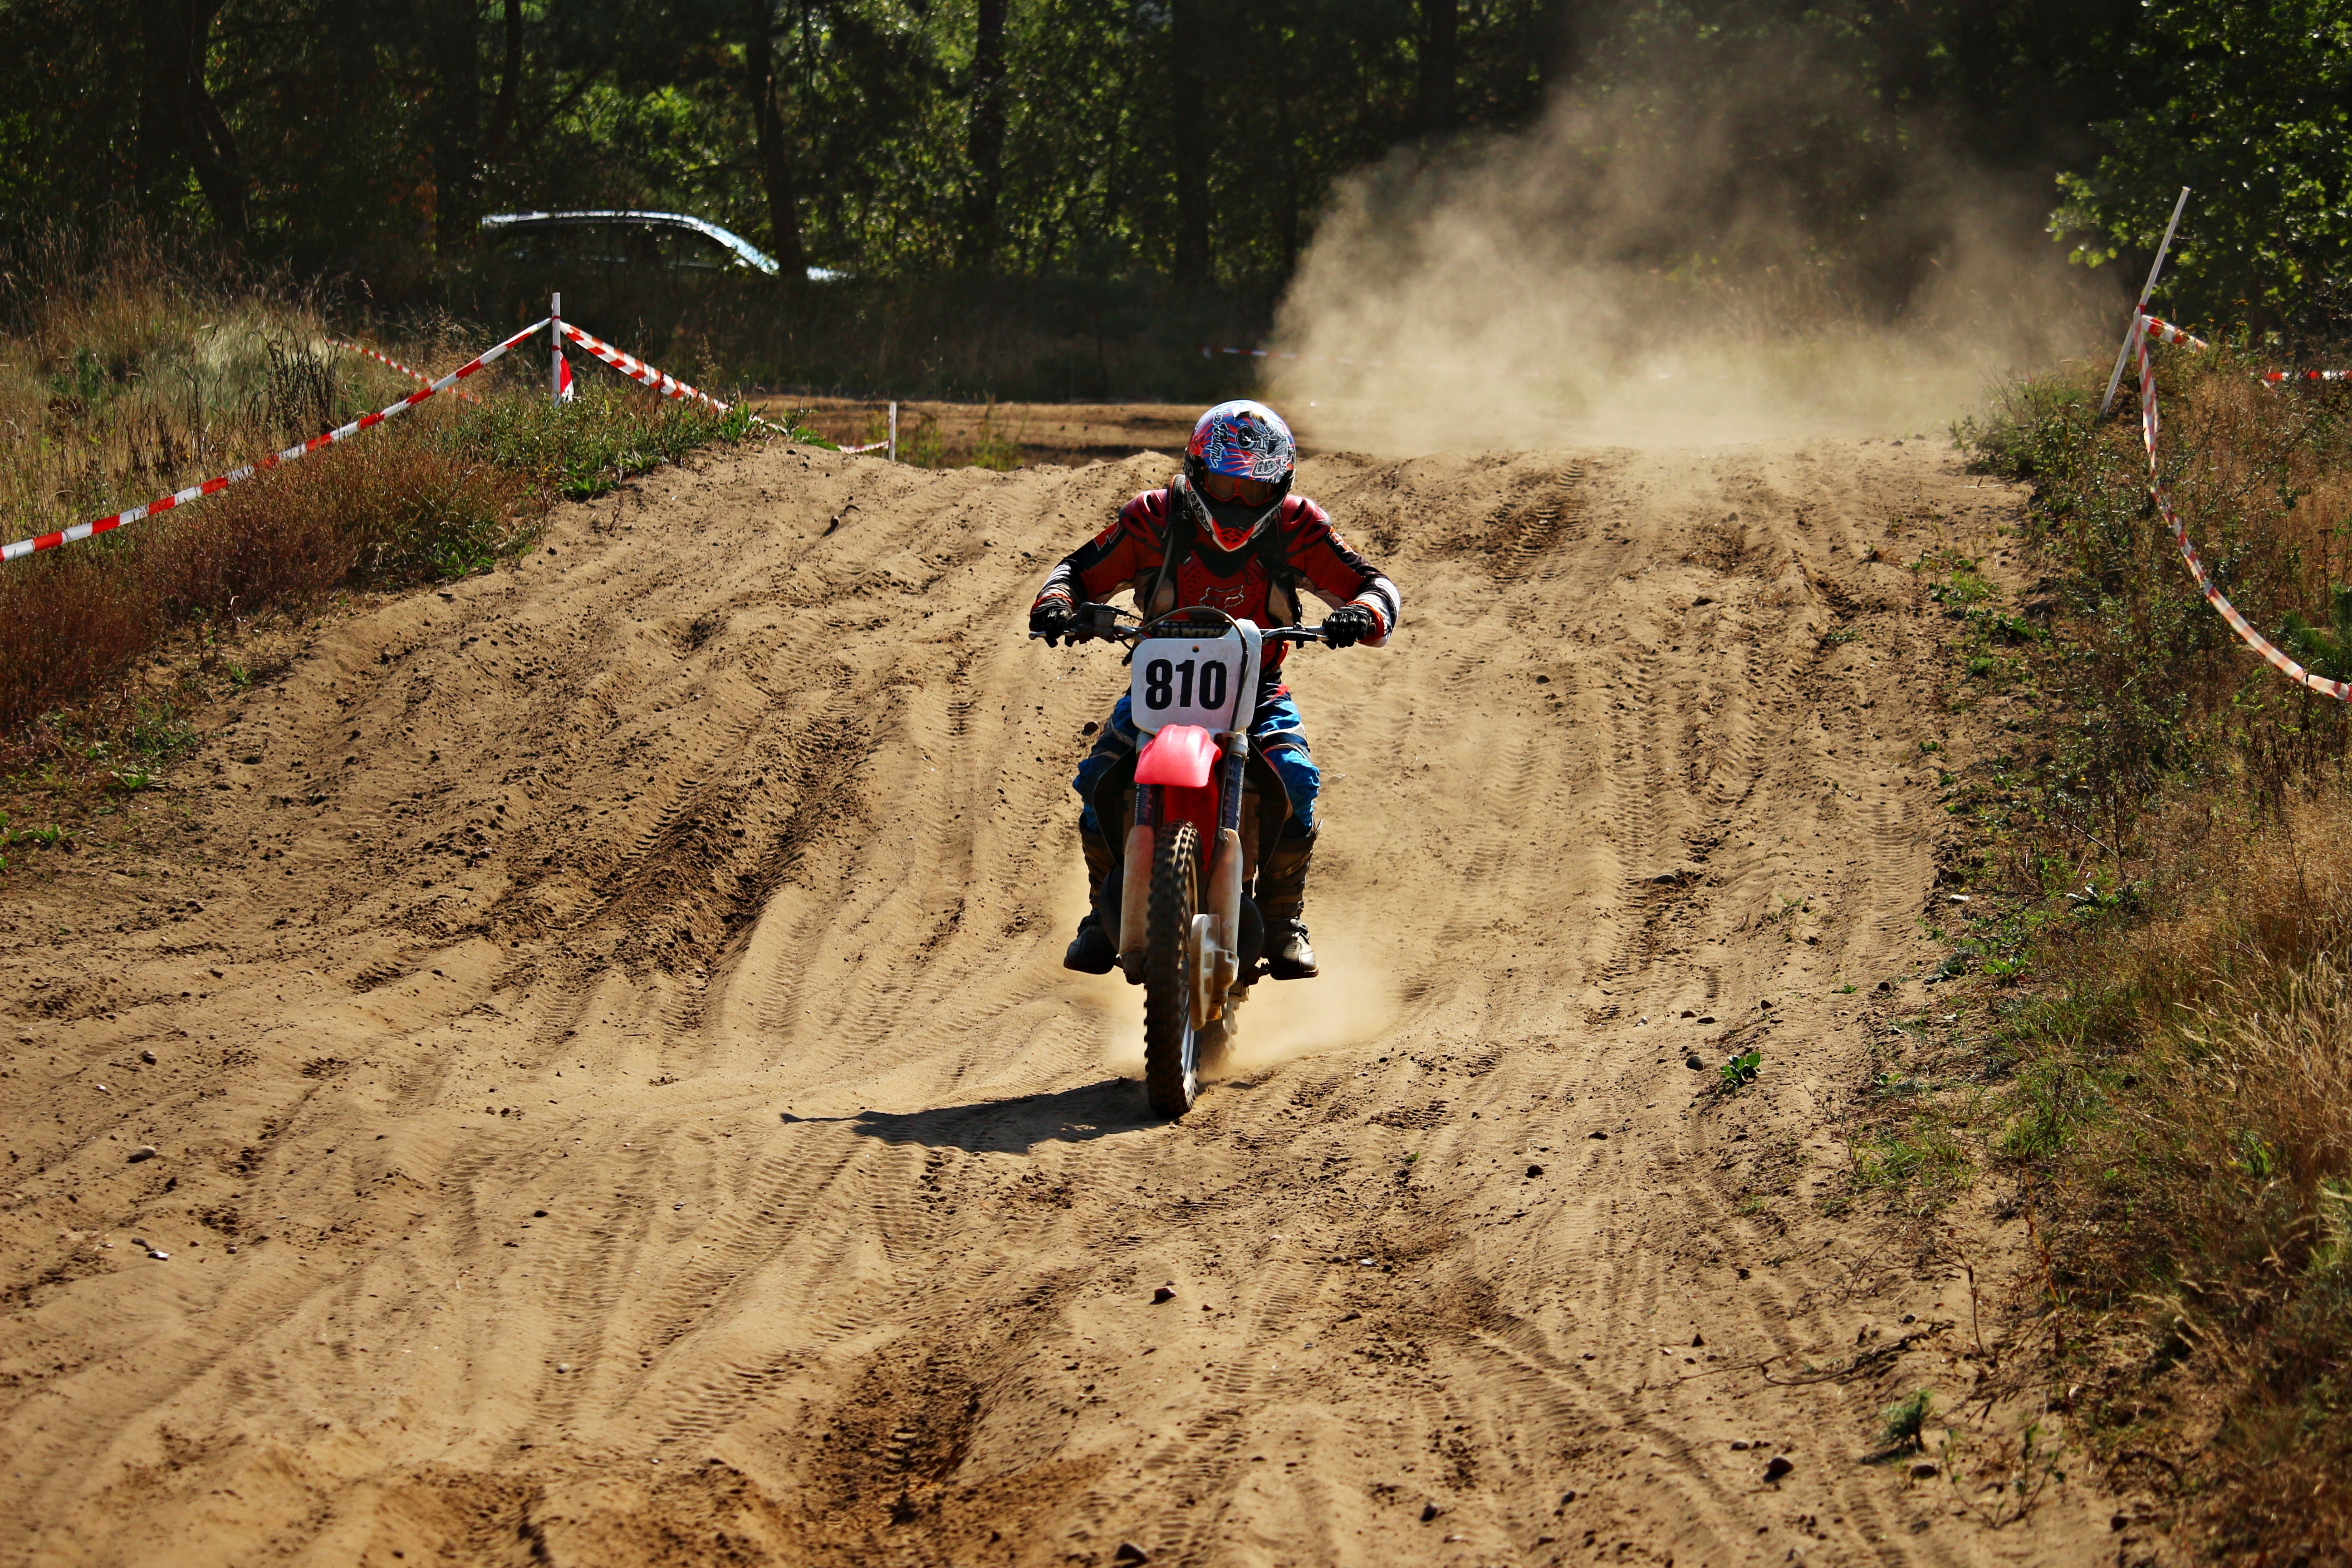
sand, bicycle, vehicle, motorcycle, motocross, soil, dust, cross, extreme sport, mountain bike, race, sports, racing, motorsport, freeride, screenshot, enduro, mountain biking, motocross ride, motorcycle sport, motorcycle racing, cycle sport, downhill mountain biking, off roading